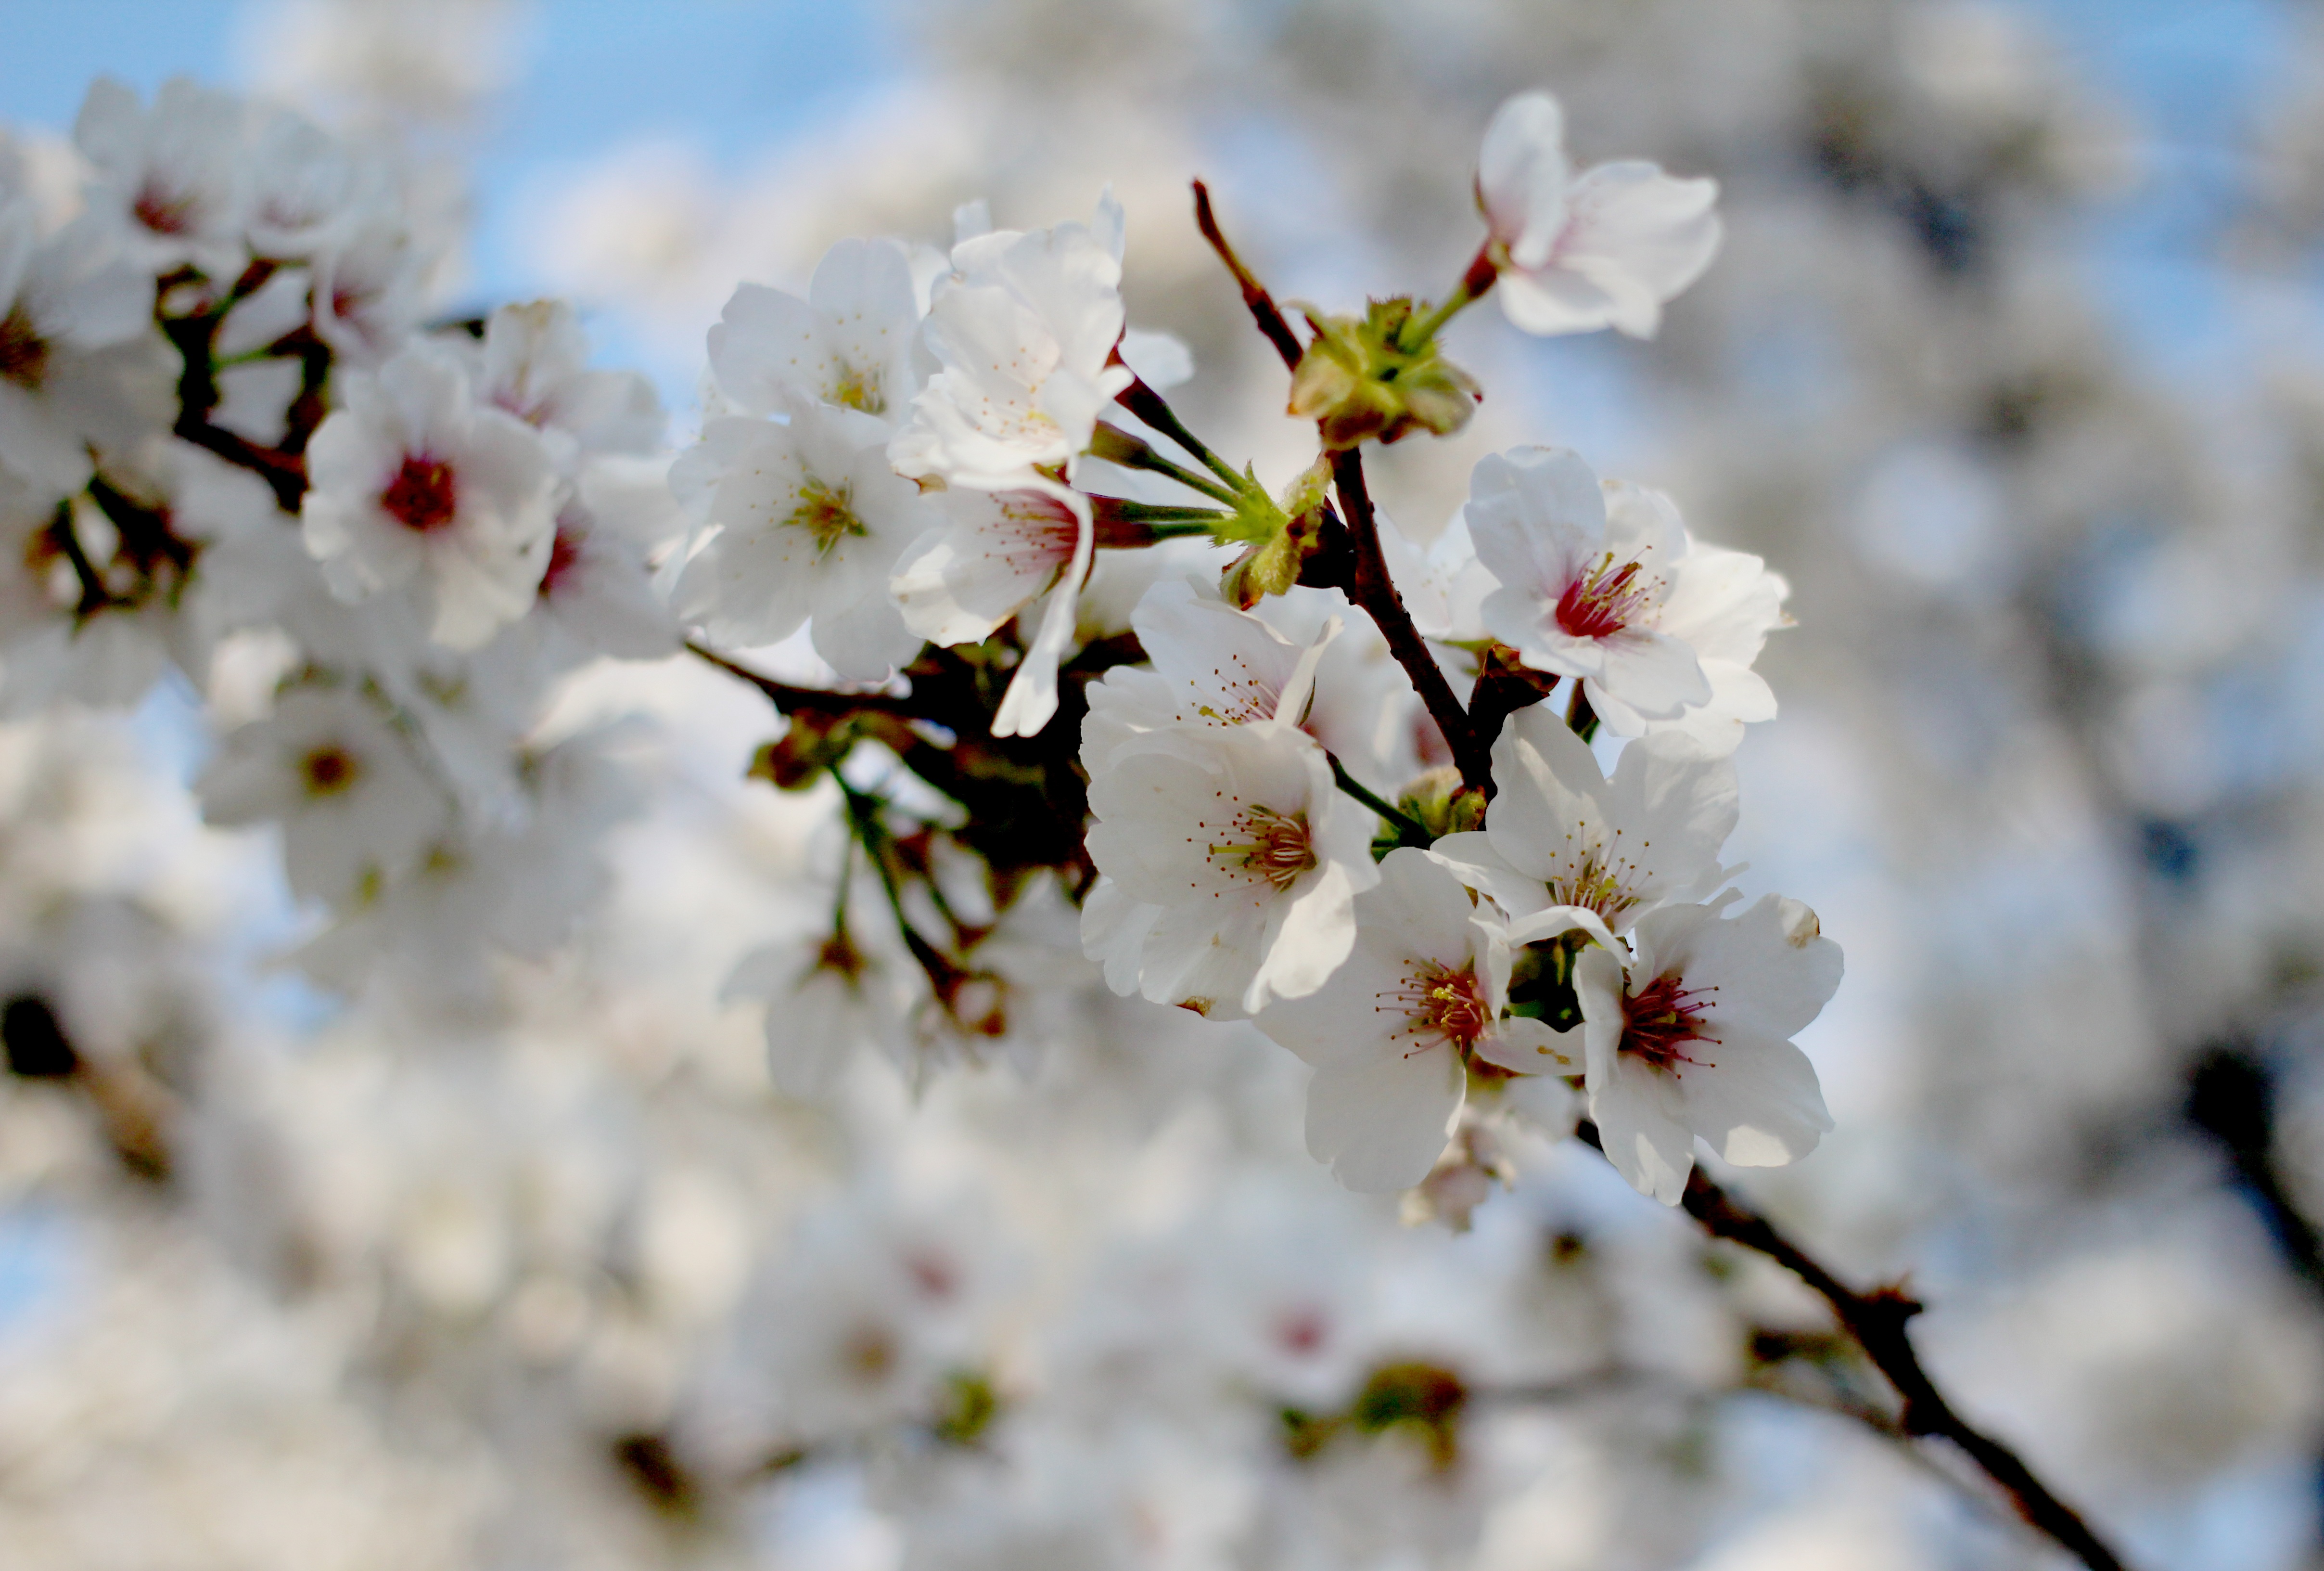
branch, blossom, plant, flower, petal, food, spring, produce, flora, season, cherry blossom, sakura, macro photography